Porticus Aemilia

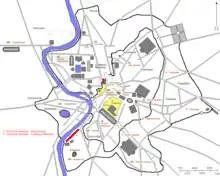
Hypothetical position of the Porticus Aemilia (not to be confused with the structure of the same name placed in Campus Martius)

The portico was built in 193 BC by aediles Marcus Aemilius Lepidus and Lucius Aemilius Paullus from which the name of the structure and association to the gens Aemilia is derived (Livy, 35.10.12). It was subsequently rebuilt in 174 BC by censors Quintus Fulvius Flaccus and Aulus Postumius Albinus (Livy, 41.27.8).